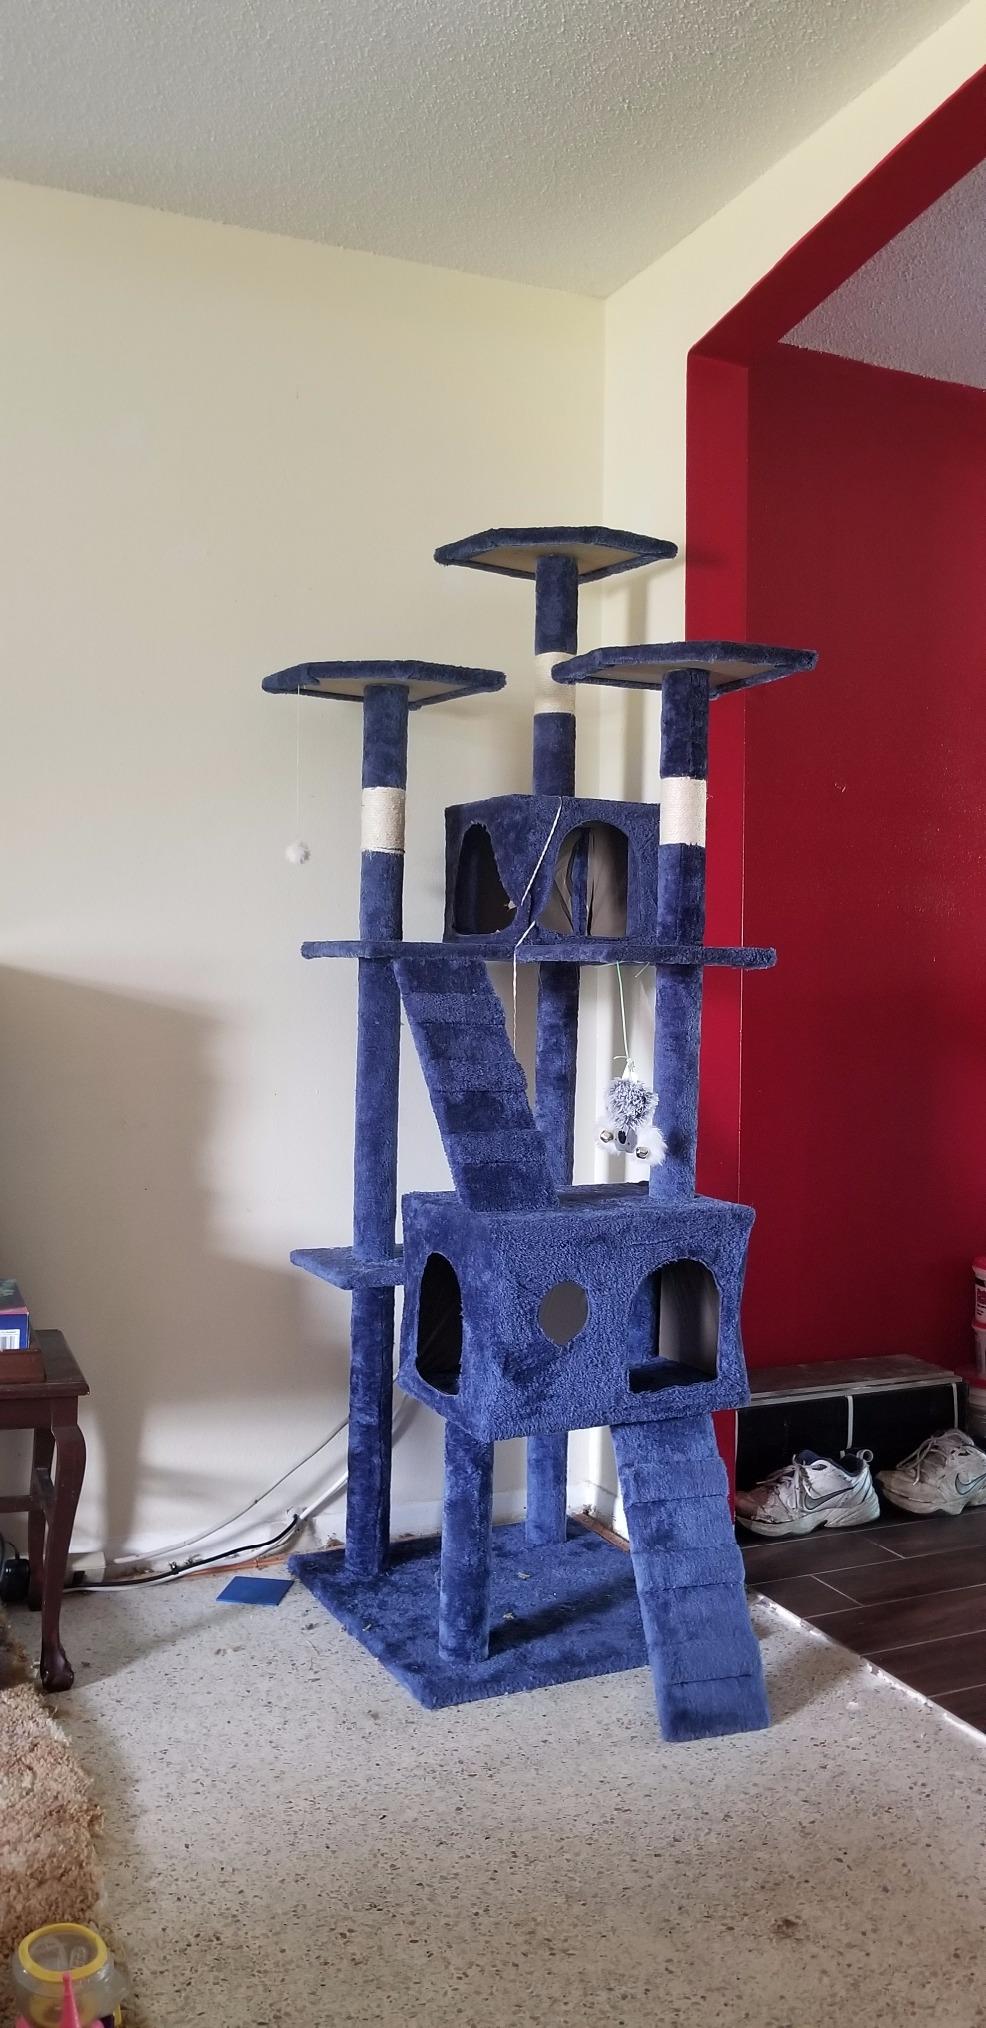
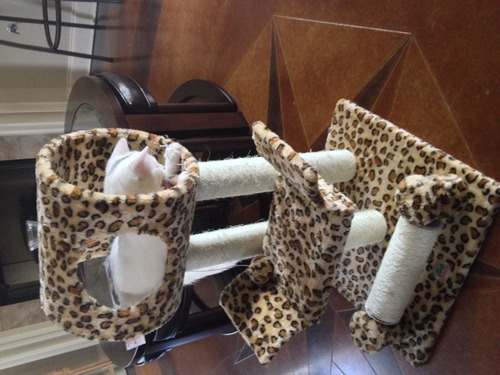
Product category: items_cat tree
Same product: no